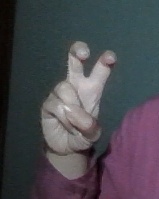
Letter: toot